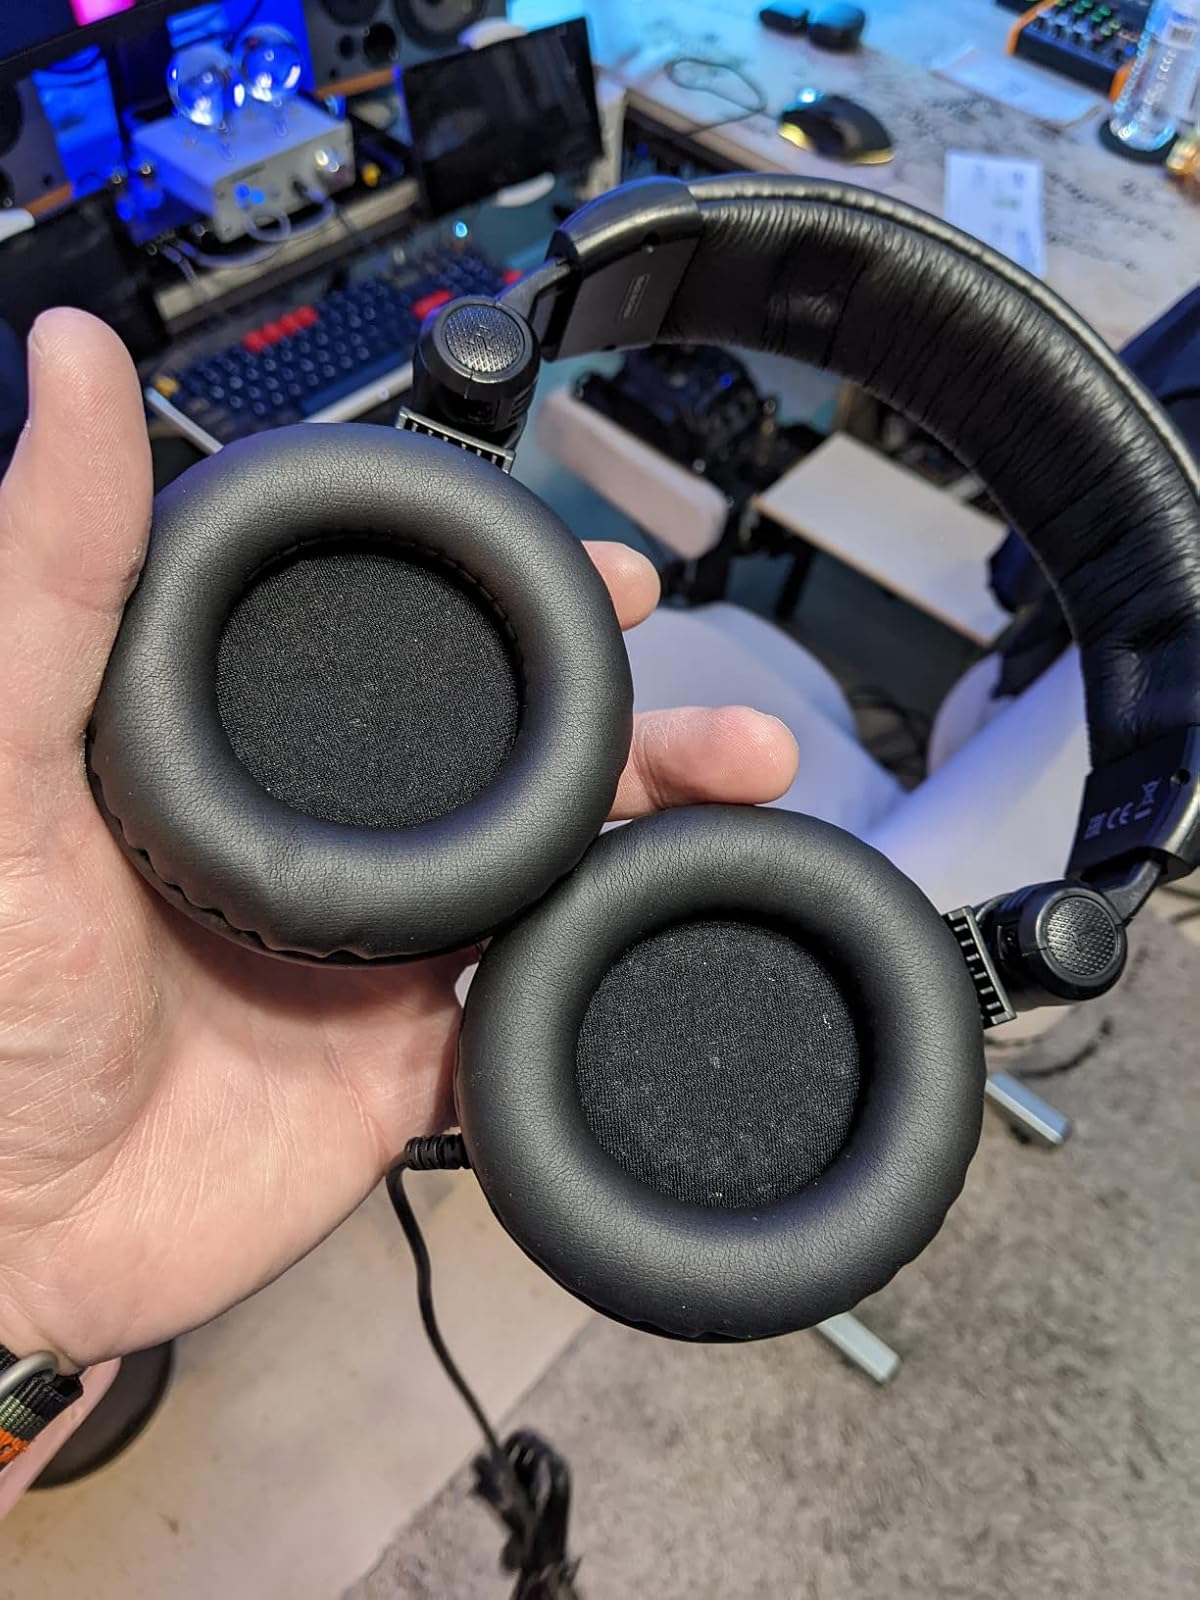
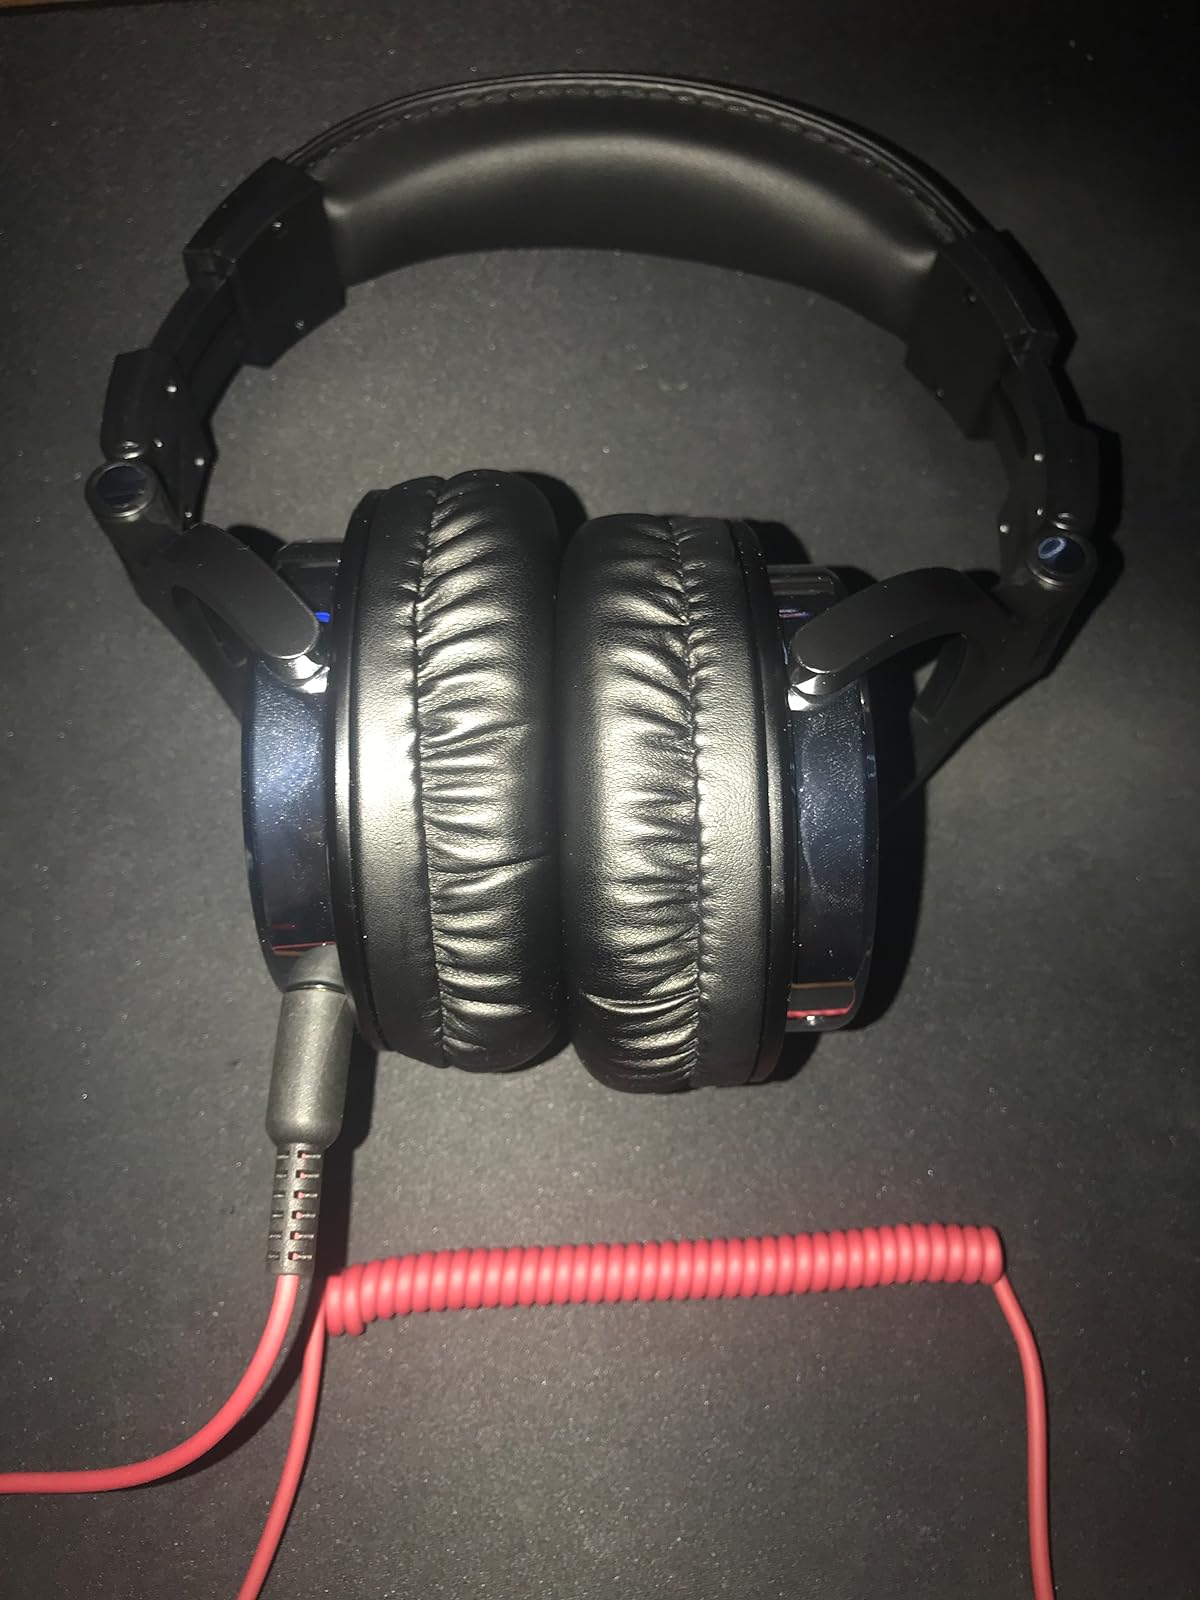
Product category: headphones
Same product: no